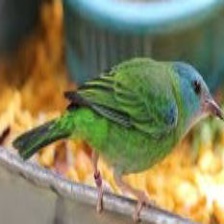
Species: BLUE DACNIS
Scientific name: DACNIS CAYANA